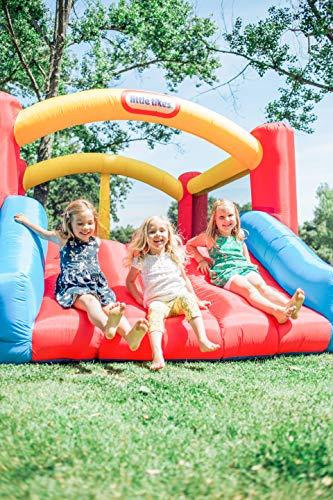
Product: Little Tikes Inflatable Jump 'n Slide Bounce House w/heavy duty blower
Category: Toys & Games | Sports & Outdoor Play | Inflatable Bouncers
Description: Stakes anchor the bouncer firmly in place, while a heavy-duty blower provides continuous airflow.
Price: $220.00
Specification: ProductDimensions:144x108x72inches|ItemWeight:37.5pounds|ShippingWeight:40.4pounds|DomesticShipping:ItemcanbeshippedwithinU.S.|InternationalShipping:Thisitemisnoteligibleforinternationalshipping.LearnMore|ShippingAdvisory:Thisitemmustbeshippedseparatelyfromotheritemsinyourorder.Additionalshippingchargeswillnotapply.|ASIN:B003NSBMUI|Itemmodelnumber:620072X1|Manufacturerrecommendedage:36months-8years